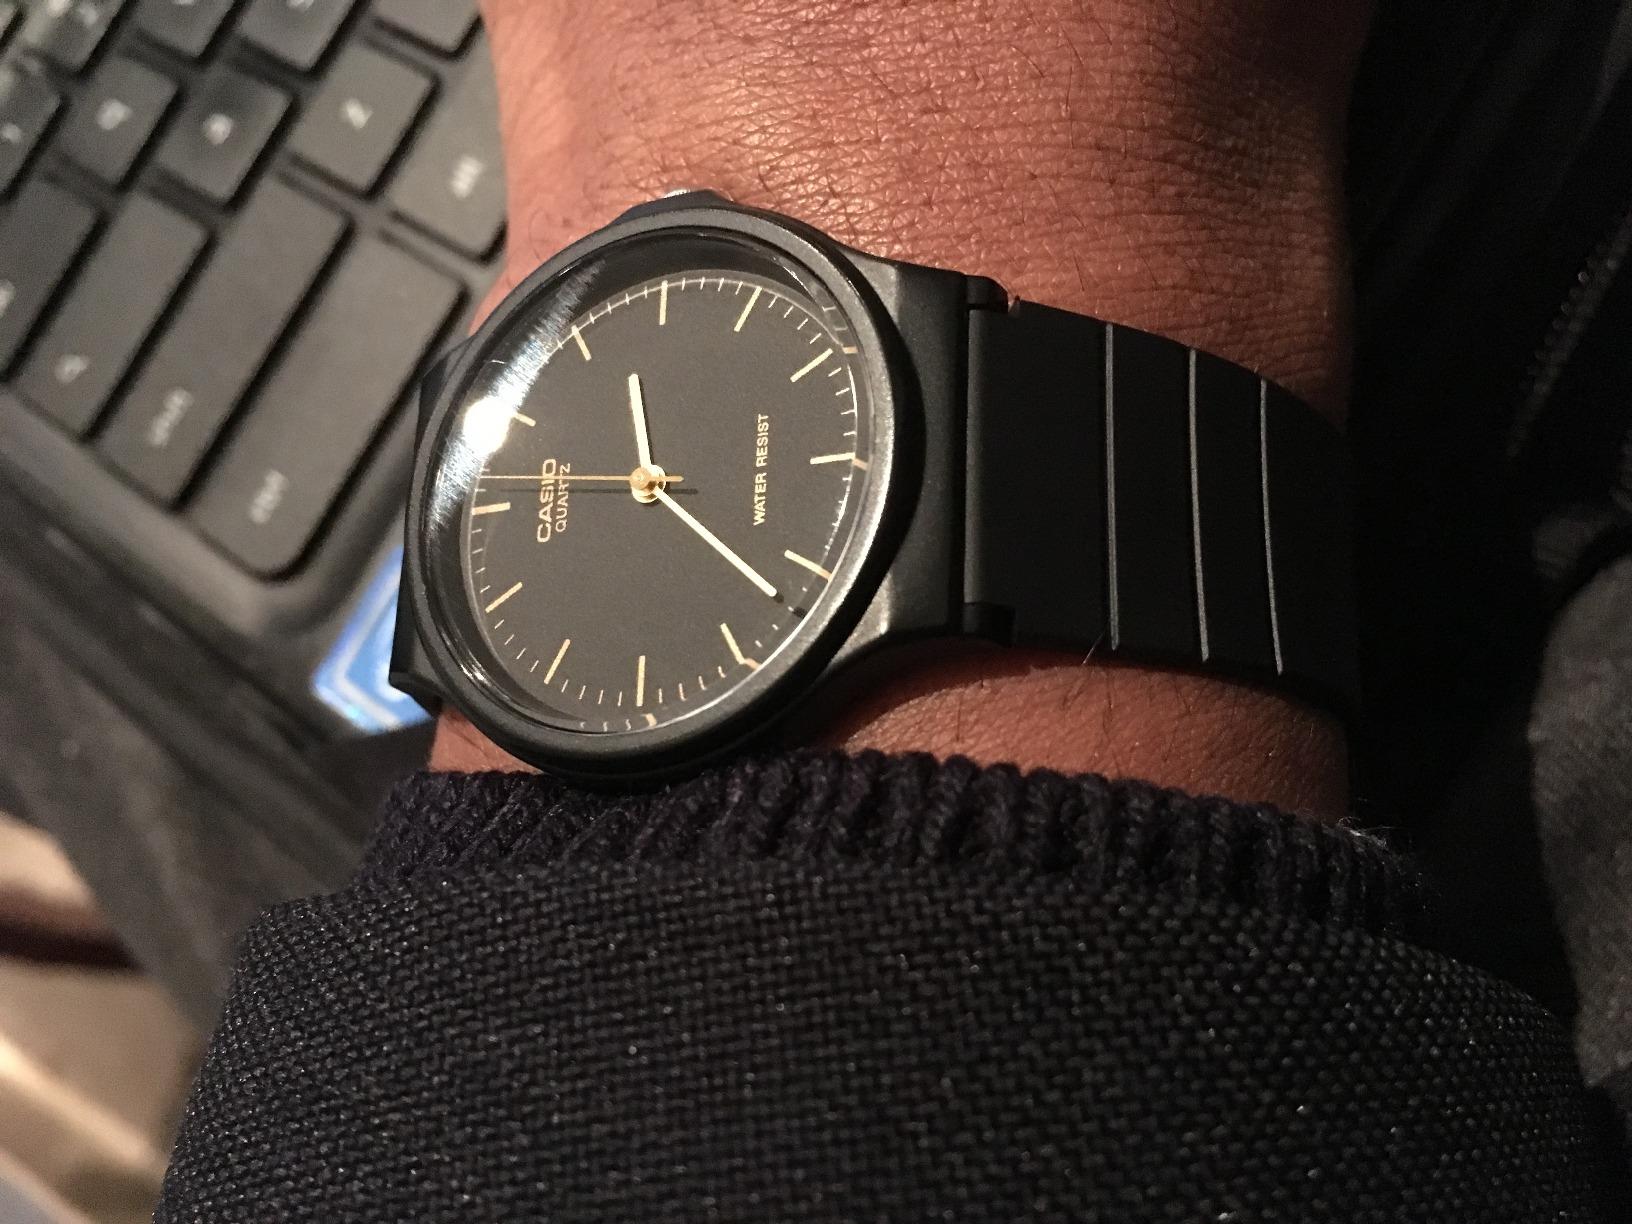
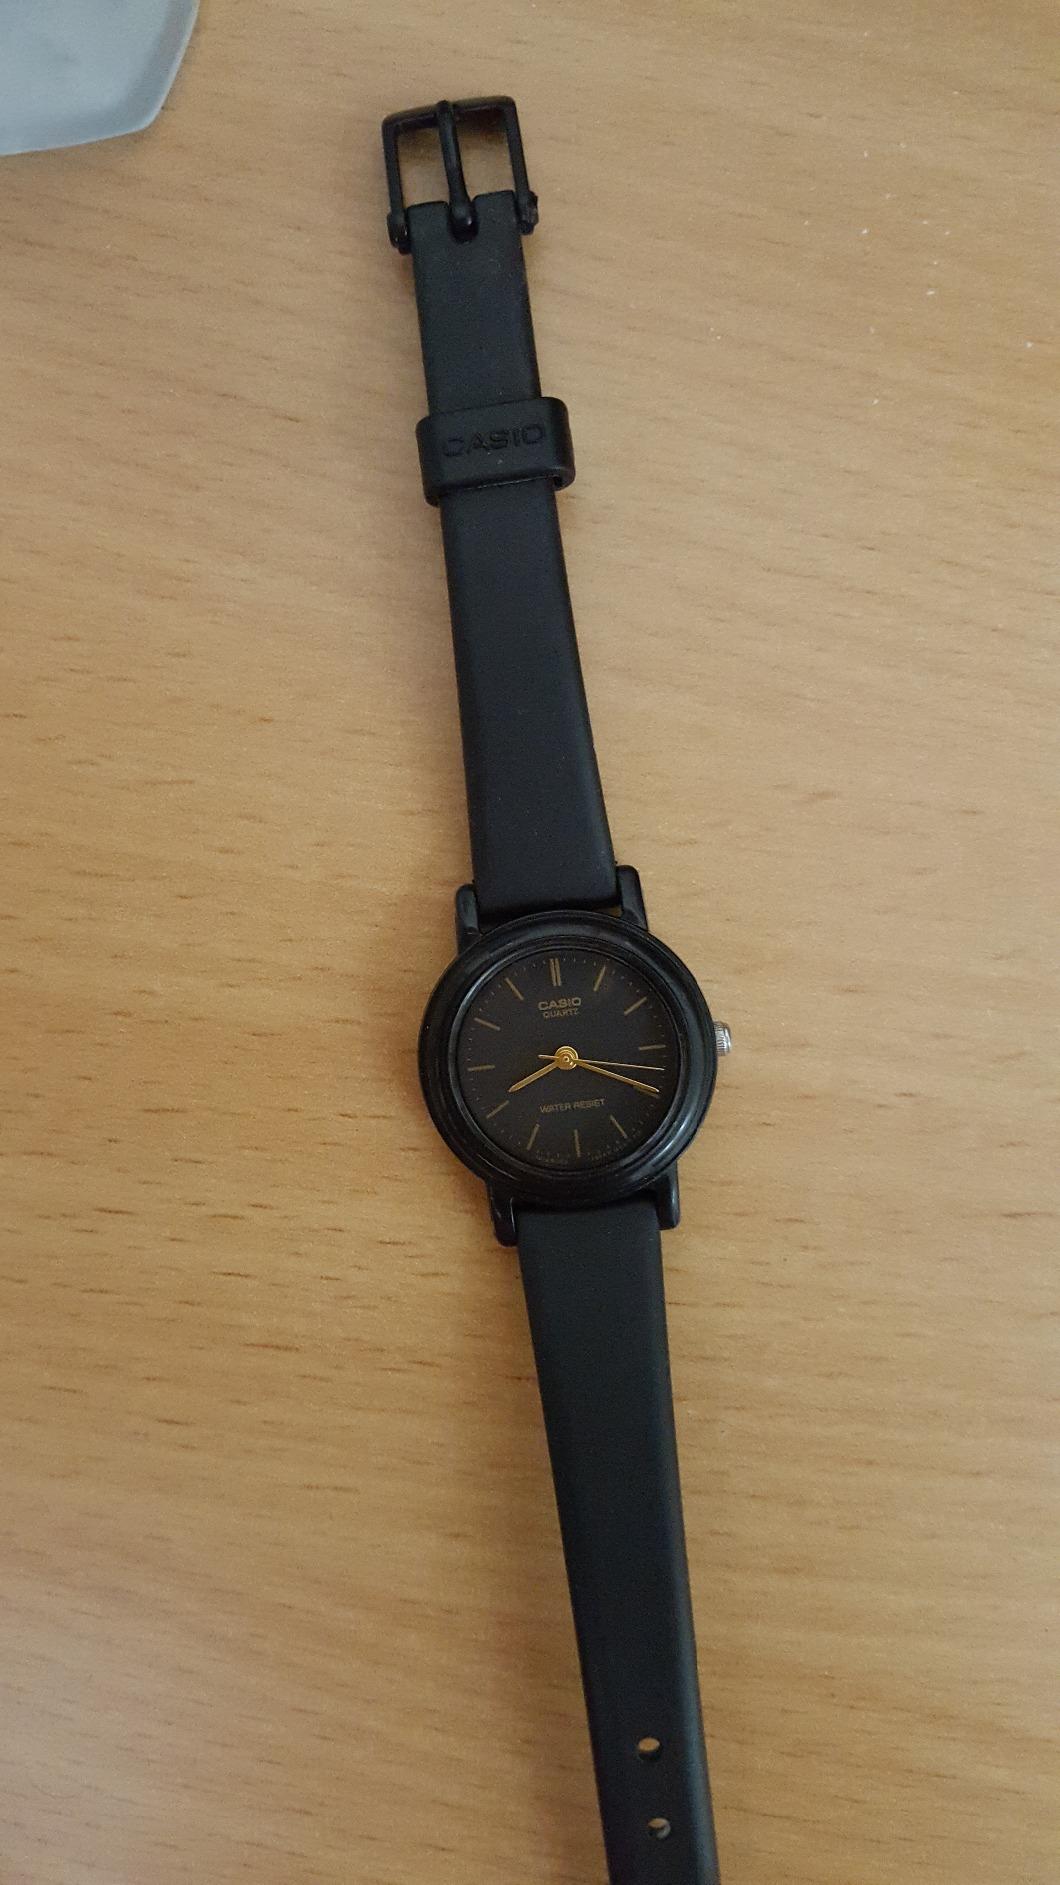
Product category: accessories_watch
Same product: no